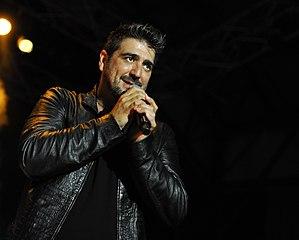
La voz est la version espagnole de l'émission musicale The Voice lancée en 2010 par John de Mol. Elle est diffusée depuis le 19 septembre 2012 sur la chaîne Telecinco.